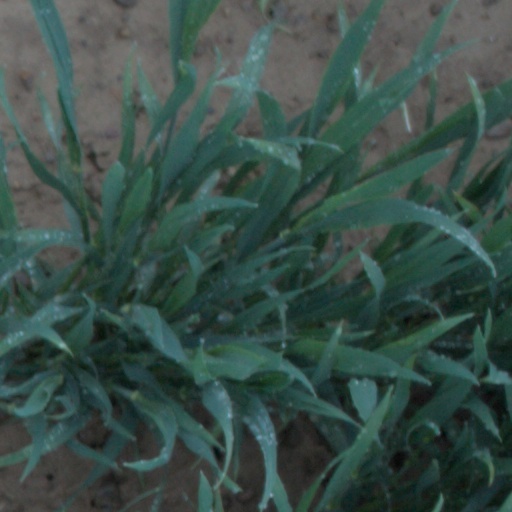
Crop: wheat